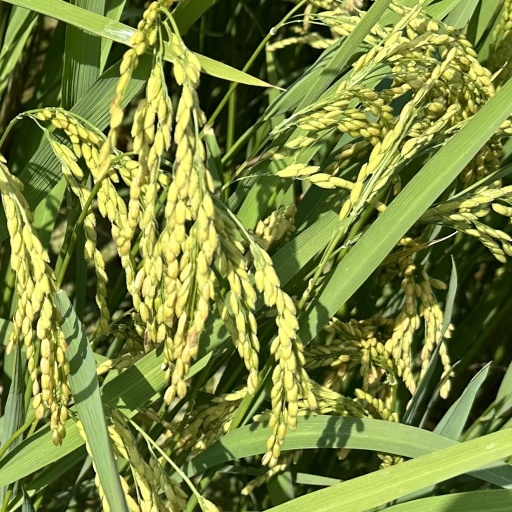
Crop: rice